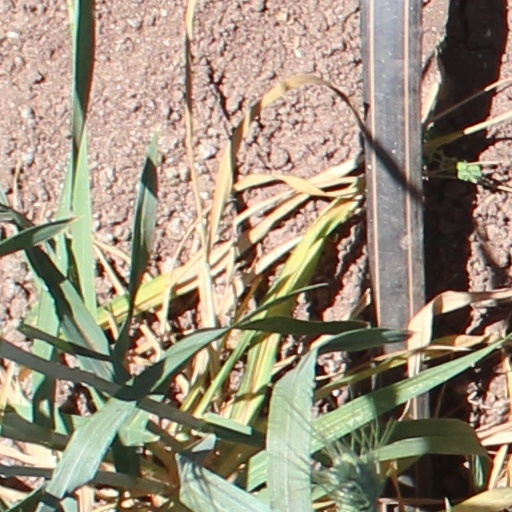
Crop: wheat